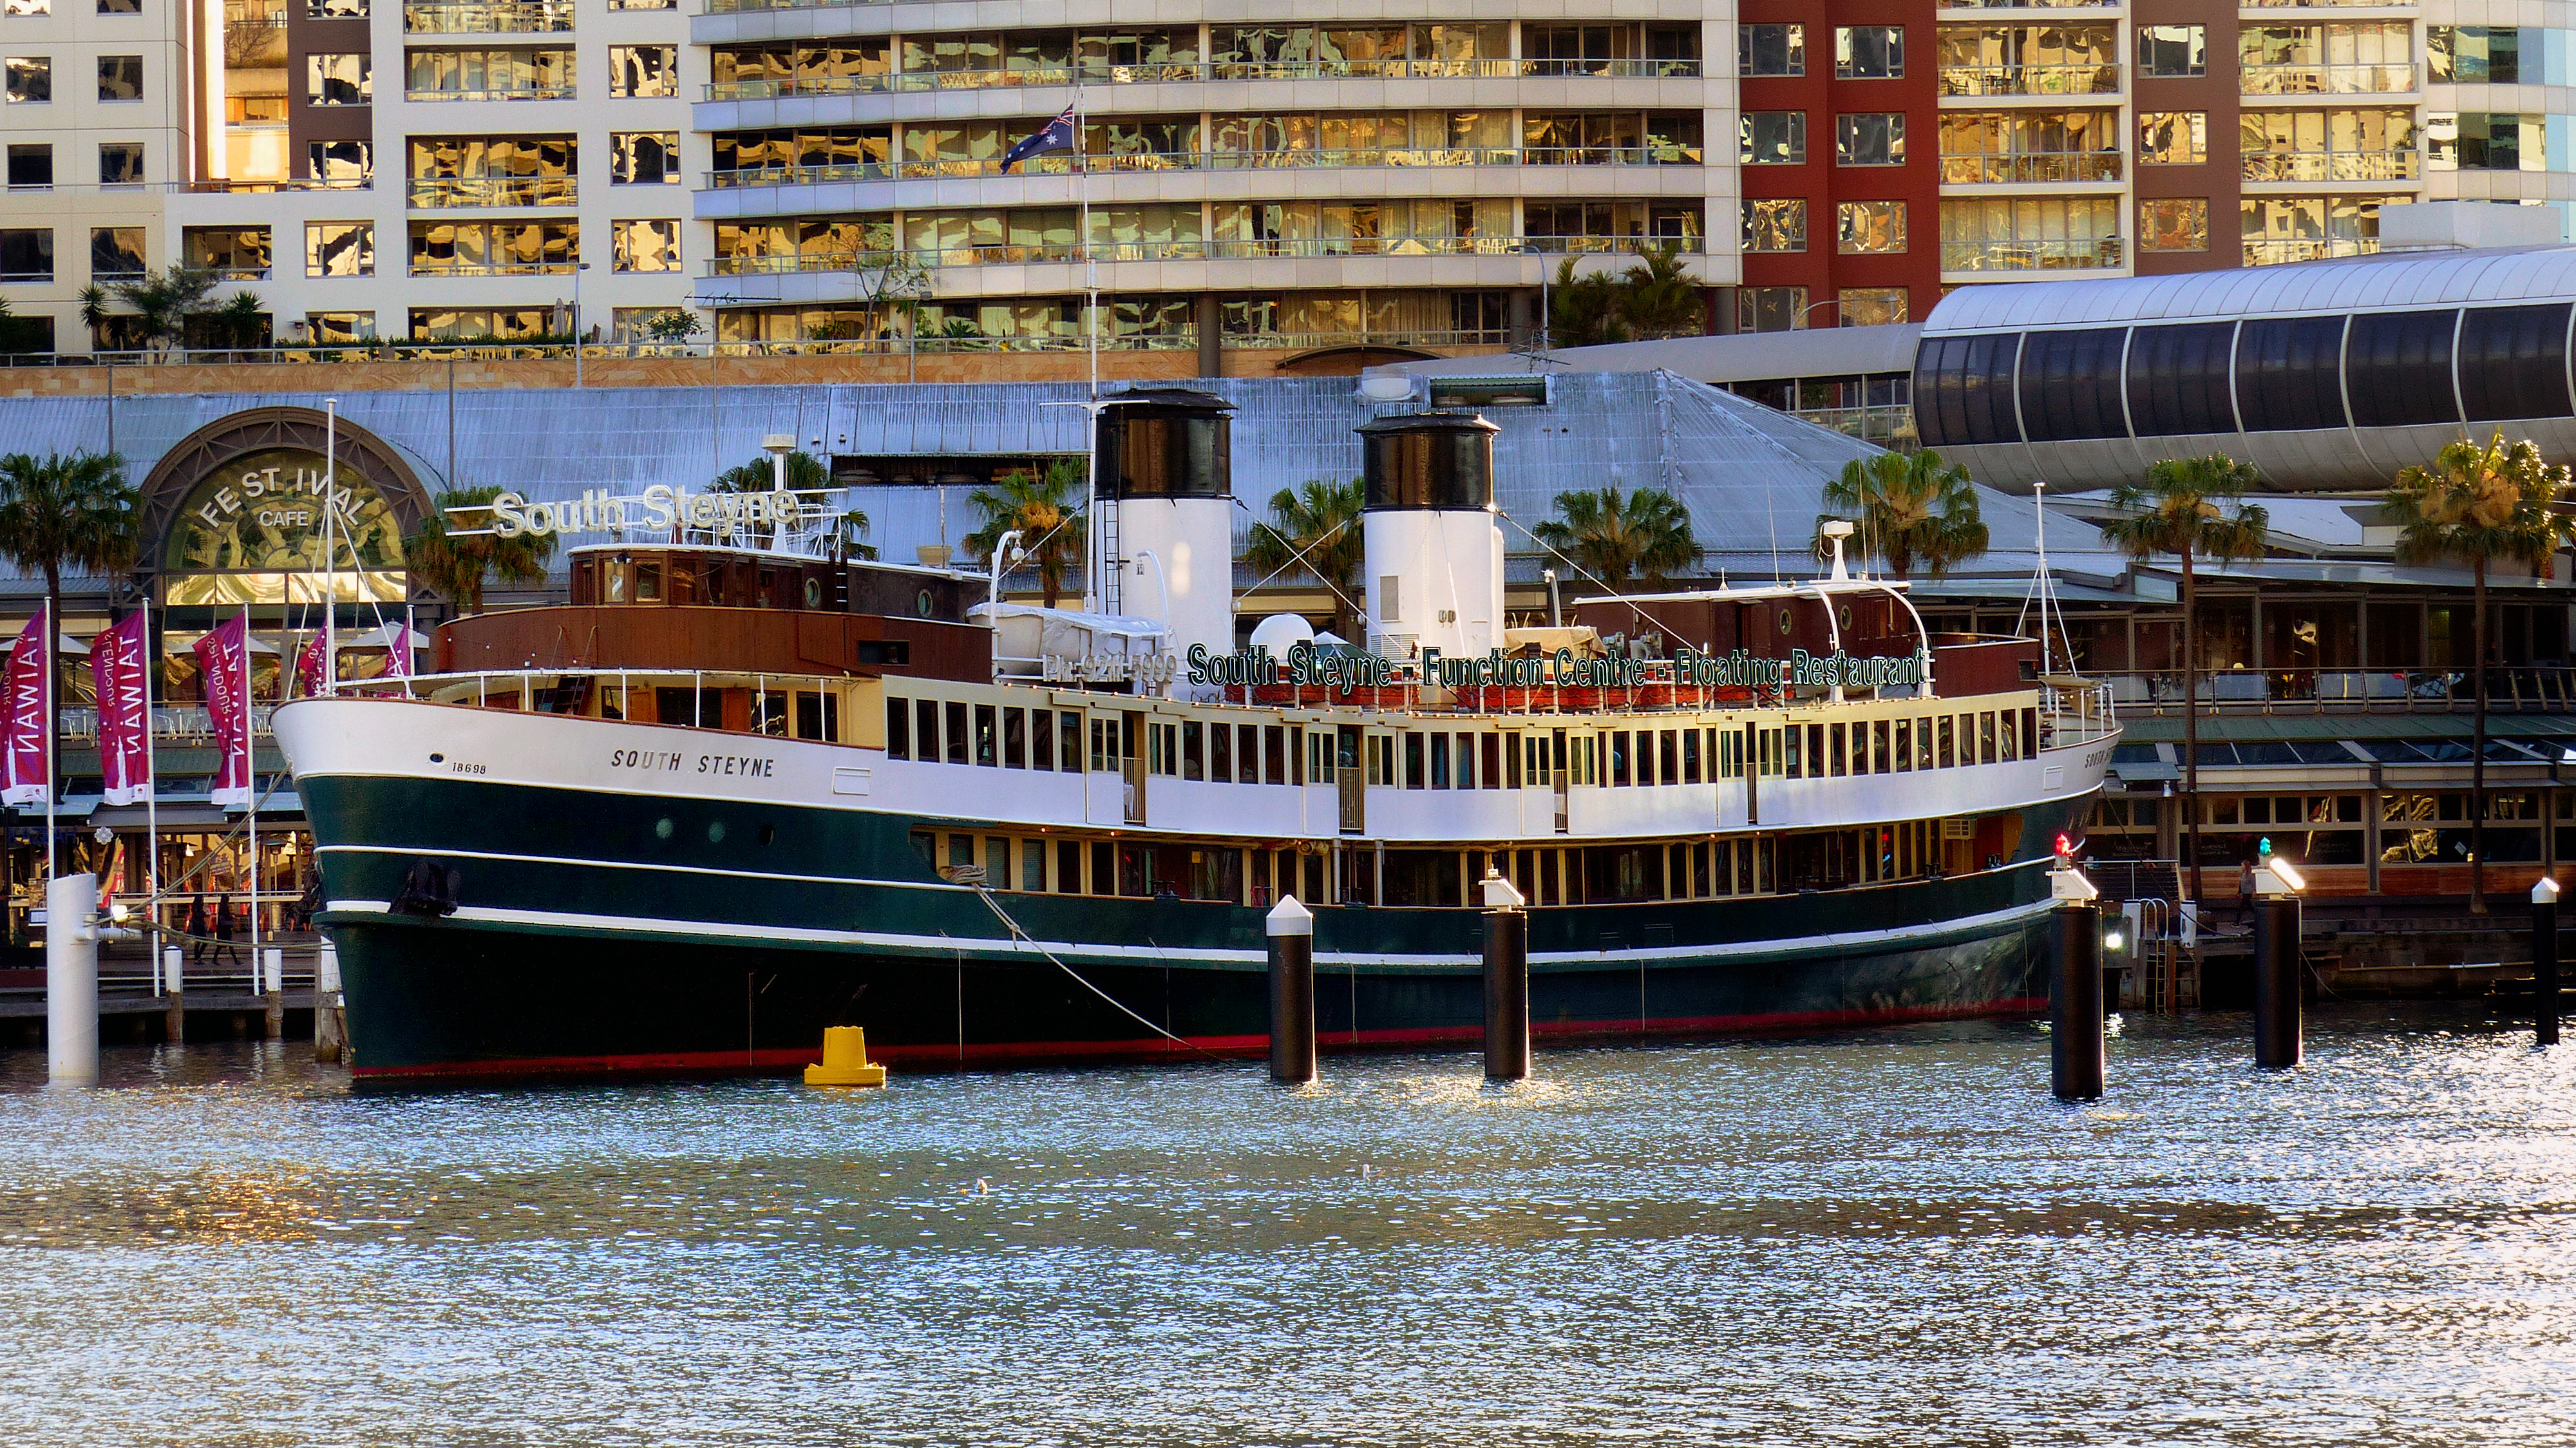
mooring, boat, river, canal, vehicle, sydney, harbor, waterway, australia, ferry, ships, lumixfz200, bridgecameras, sssouthsteyne, darlingharbour, manley, funnels, watercraft, motor ship, passenger ship